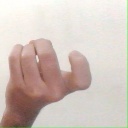
अक्षर: ज